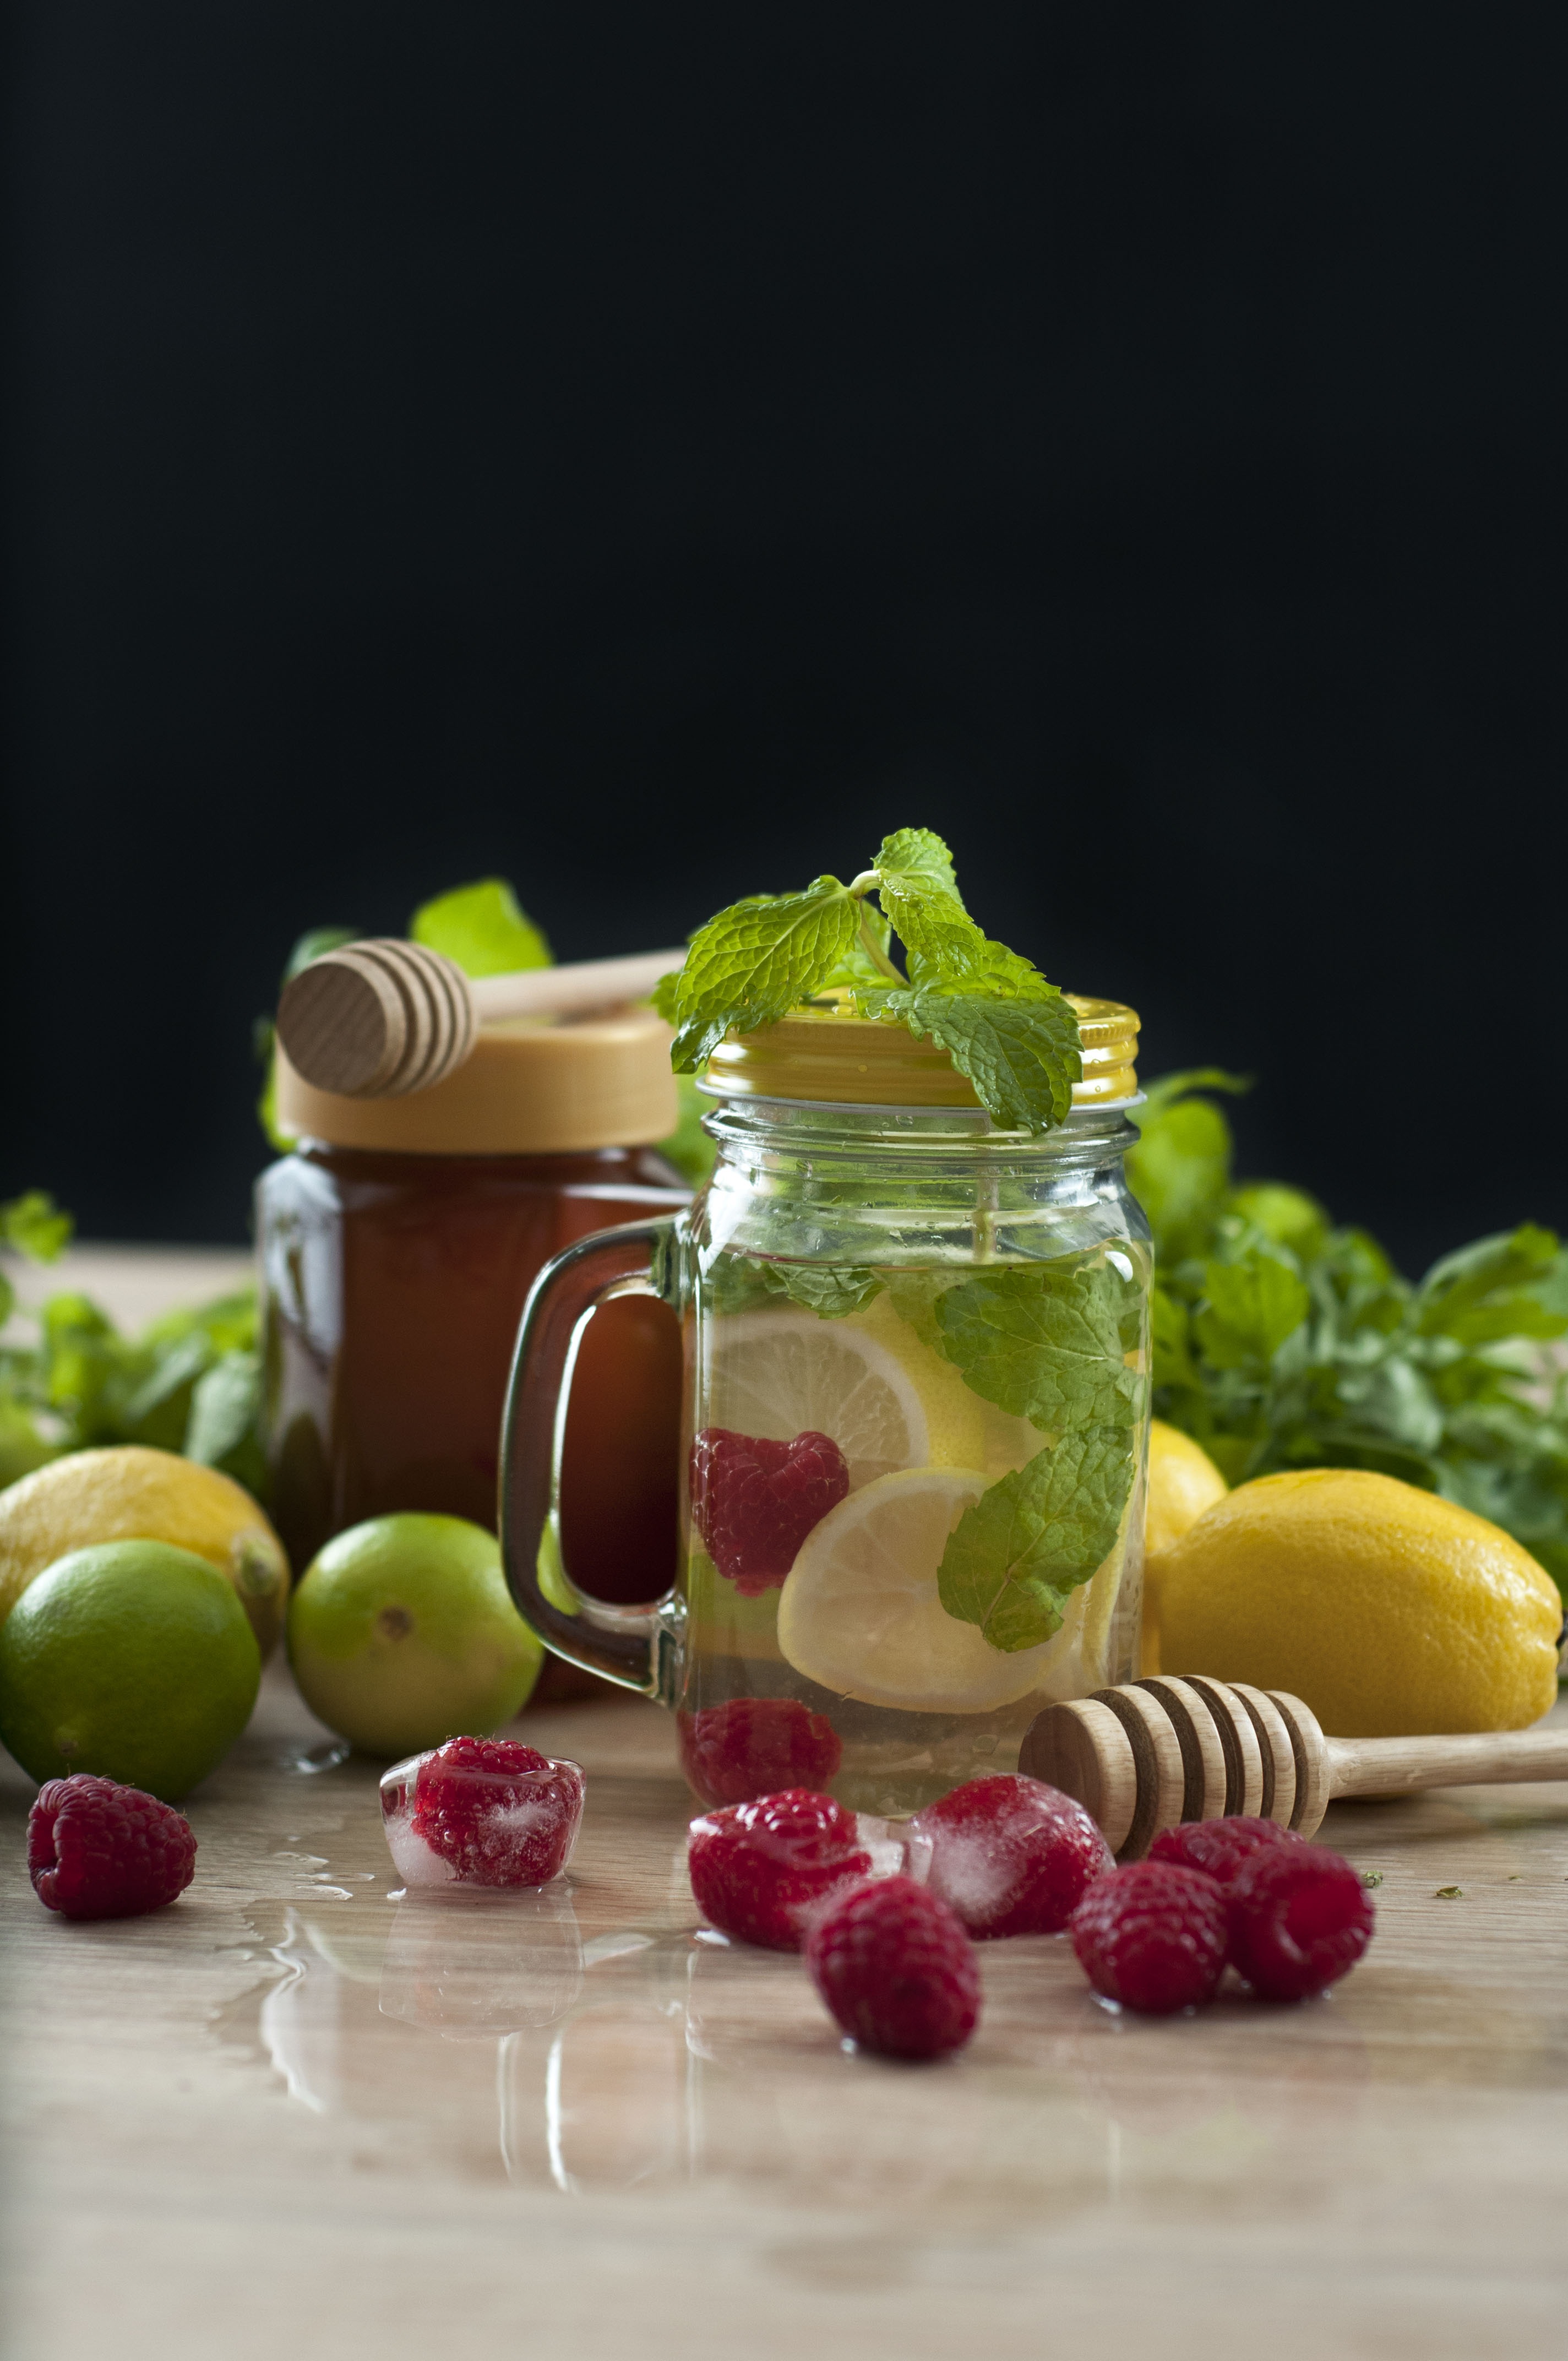
water, cold, plant, fruit, glass, honey, jar, summer, orange, food, green, red, produce, vegetable, natural, fresh, lemonade, beverage, drink, healthy, slice, mint, lemon, cocktail, pomegranate, mojito, lime, juice, vitamin, refreshment, raw, liqueur, diet, detox, organic, citrus, dieting, flowering plant, alcoholic beverage, land plant, distilled beverage, infused, infused water